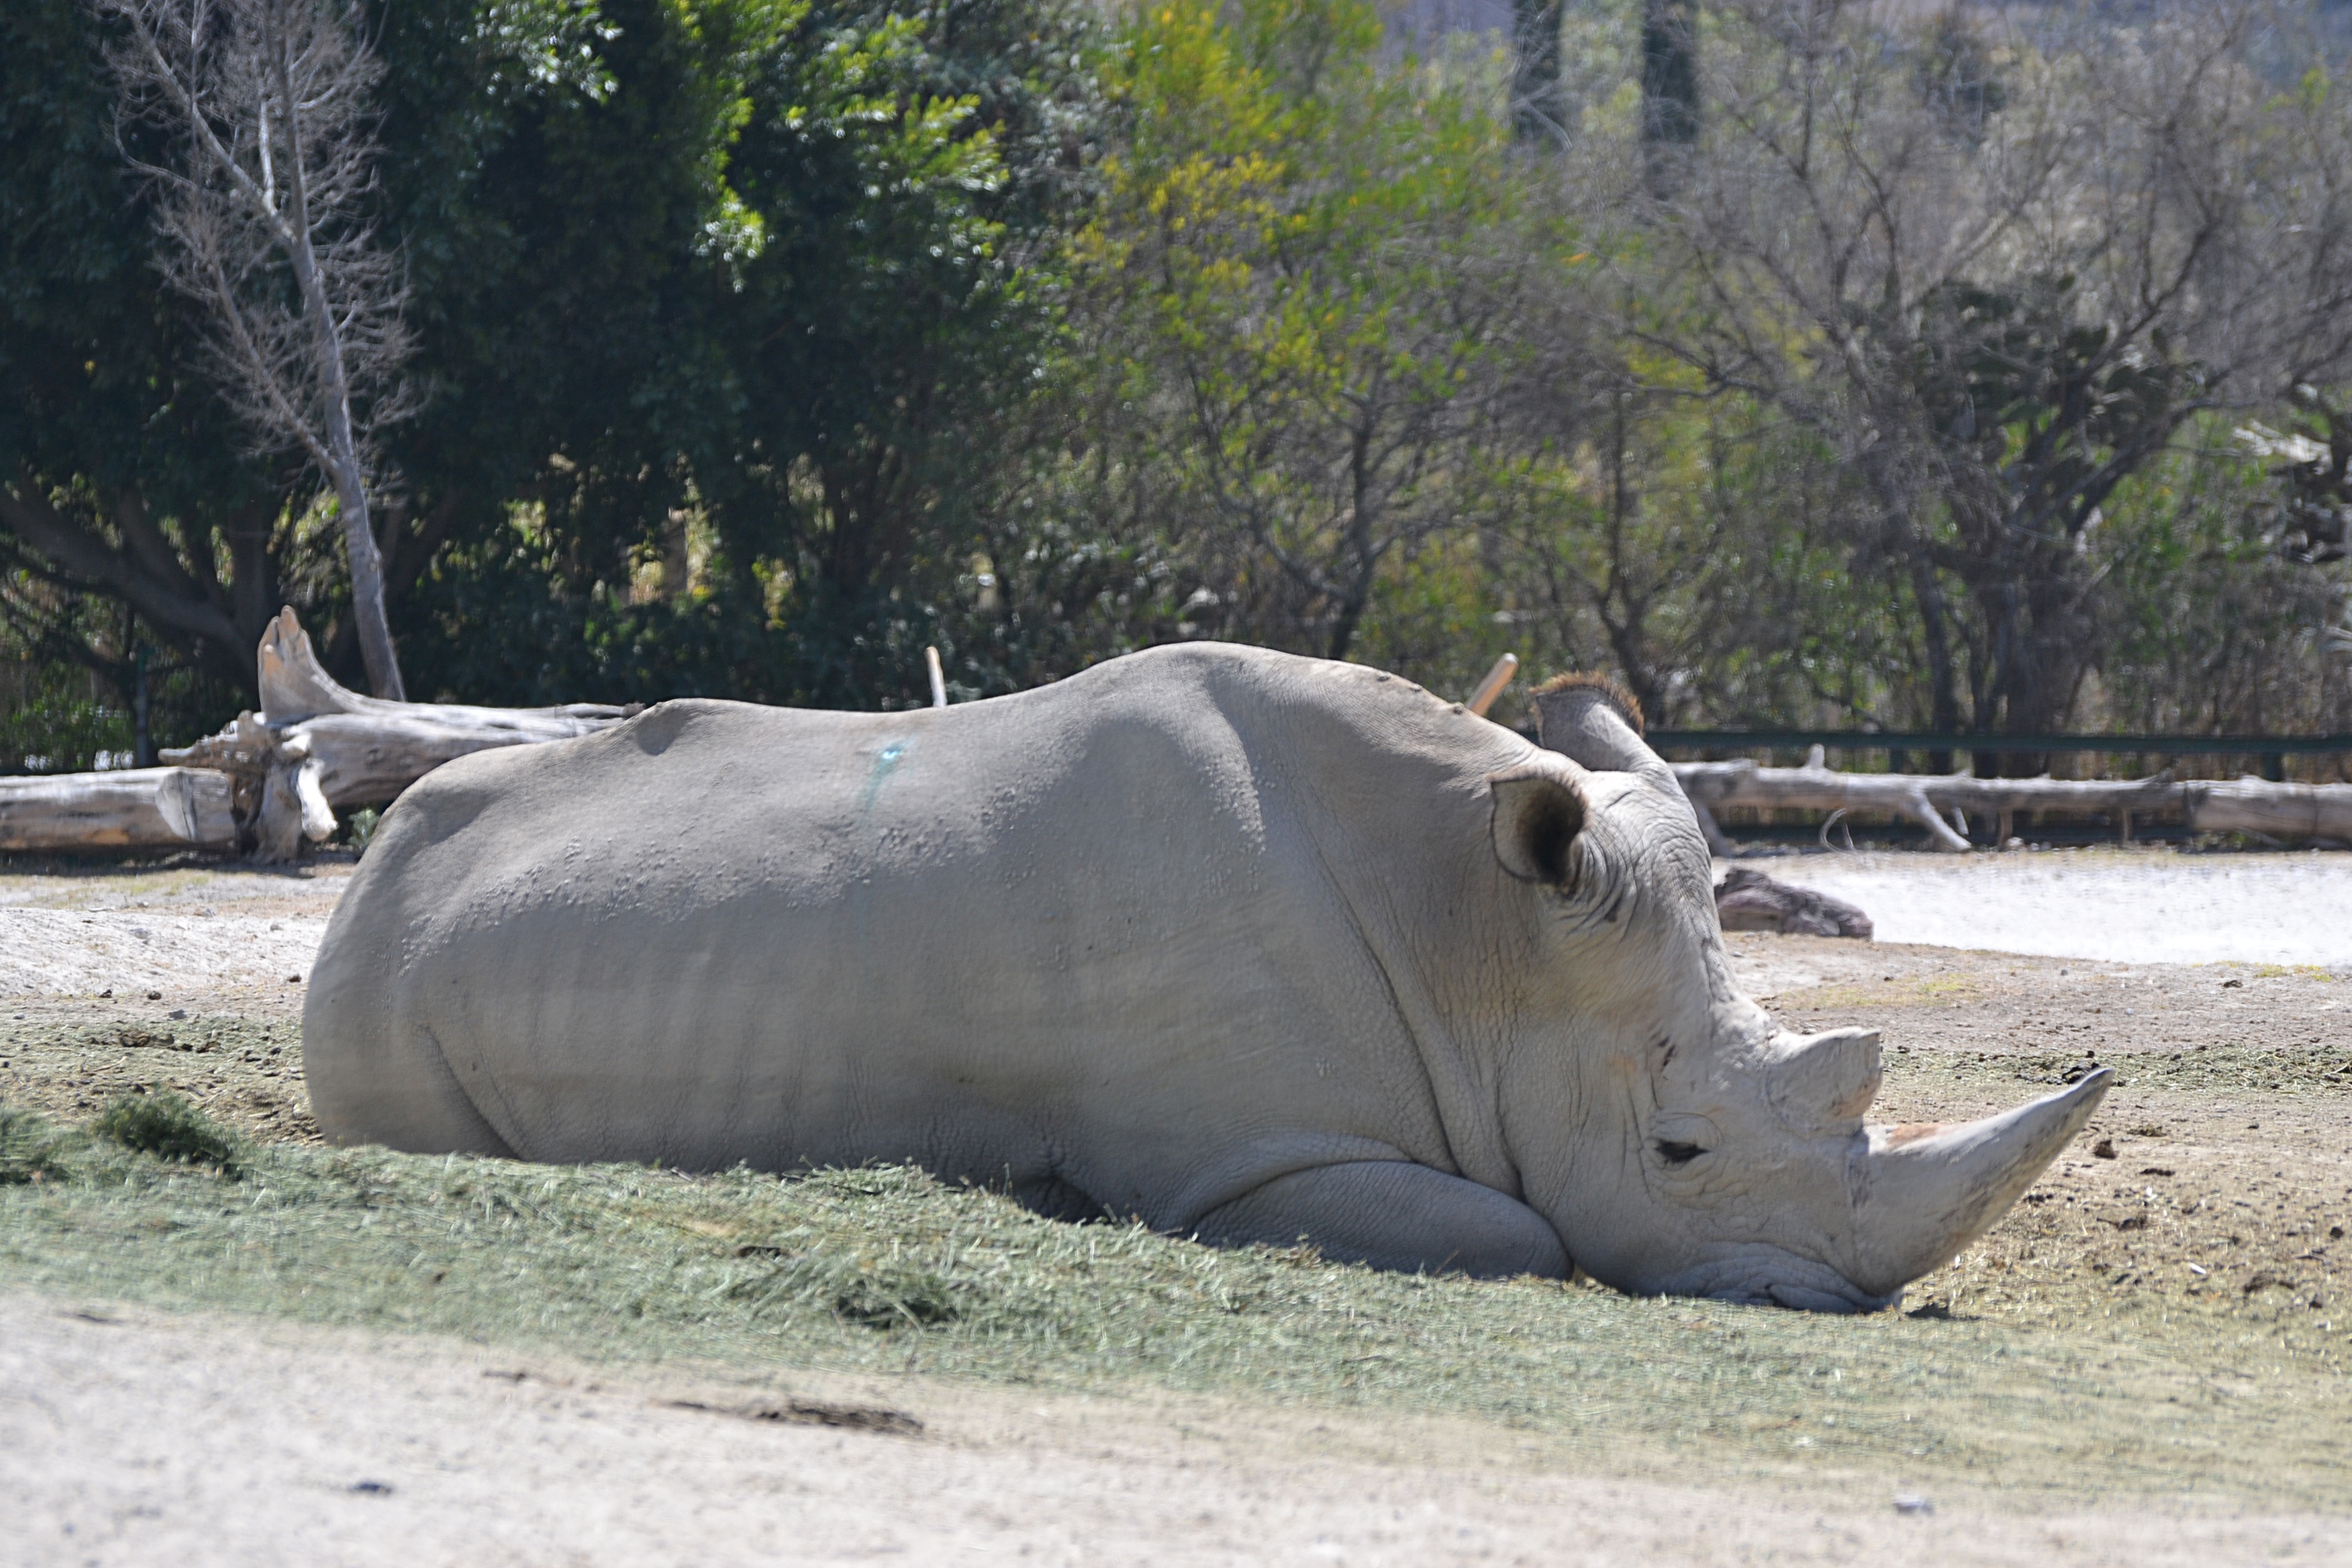
tree, nature, white, adventure, recreation, wildlife, zoo, horn, mammal, rest, garden, fauna, plants, rhino, rhinoceros, safari, cattle like mammal